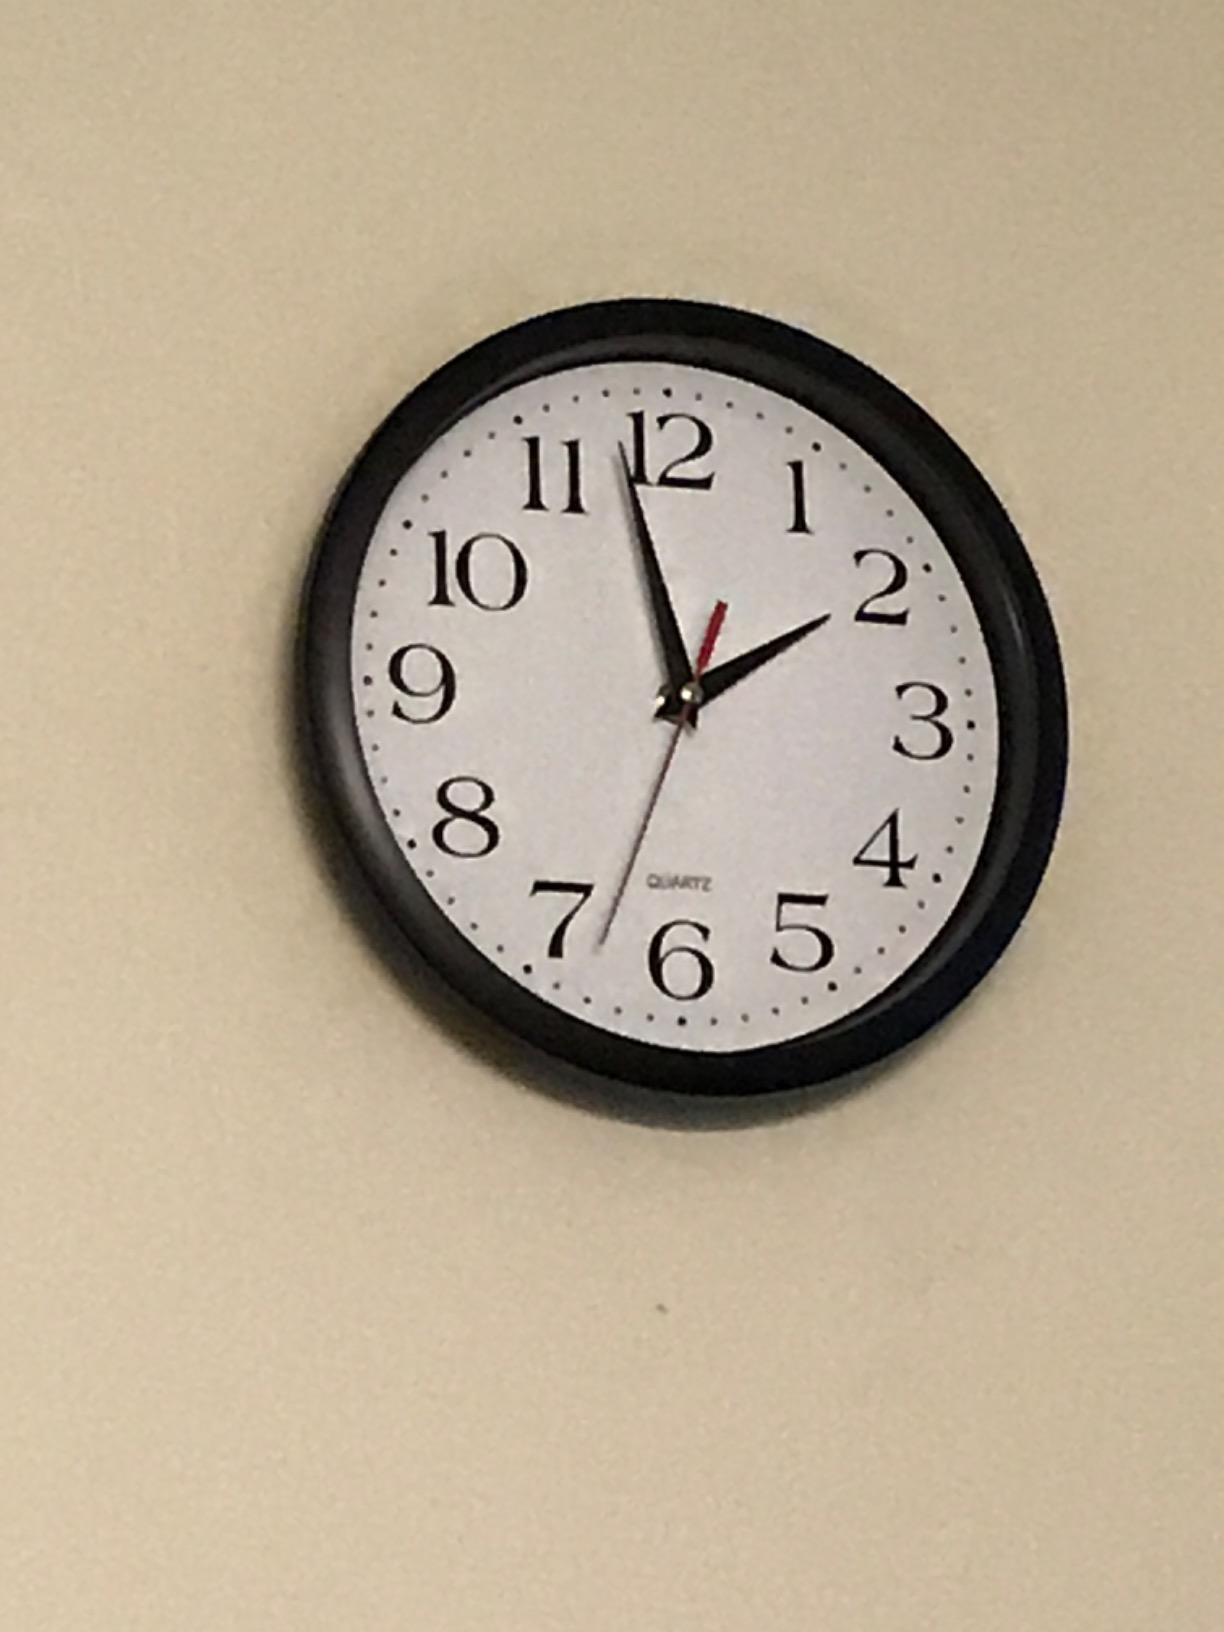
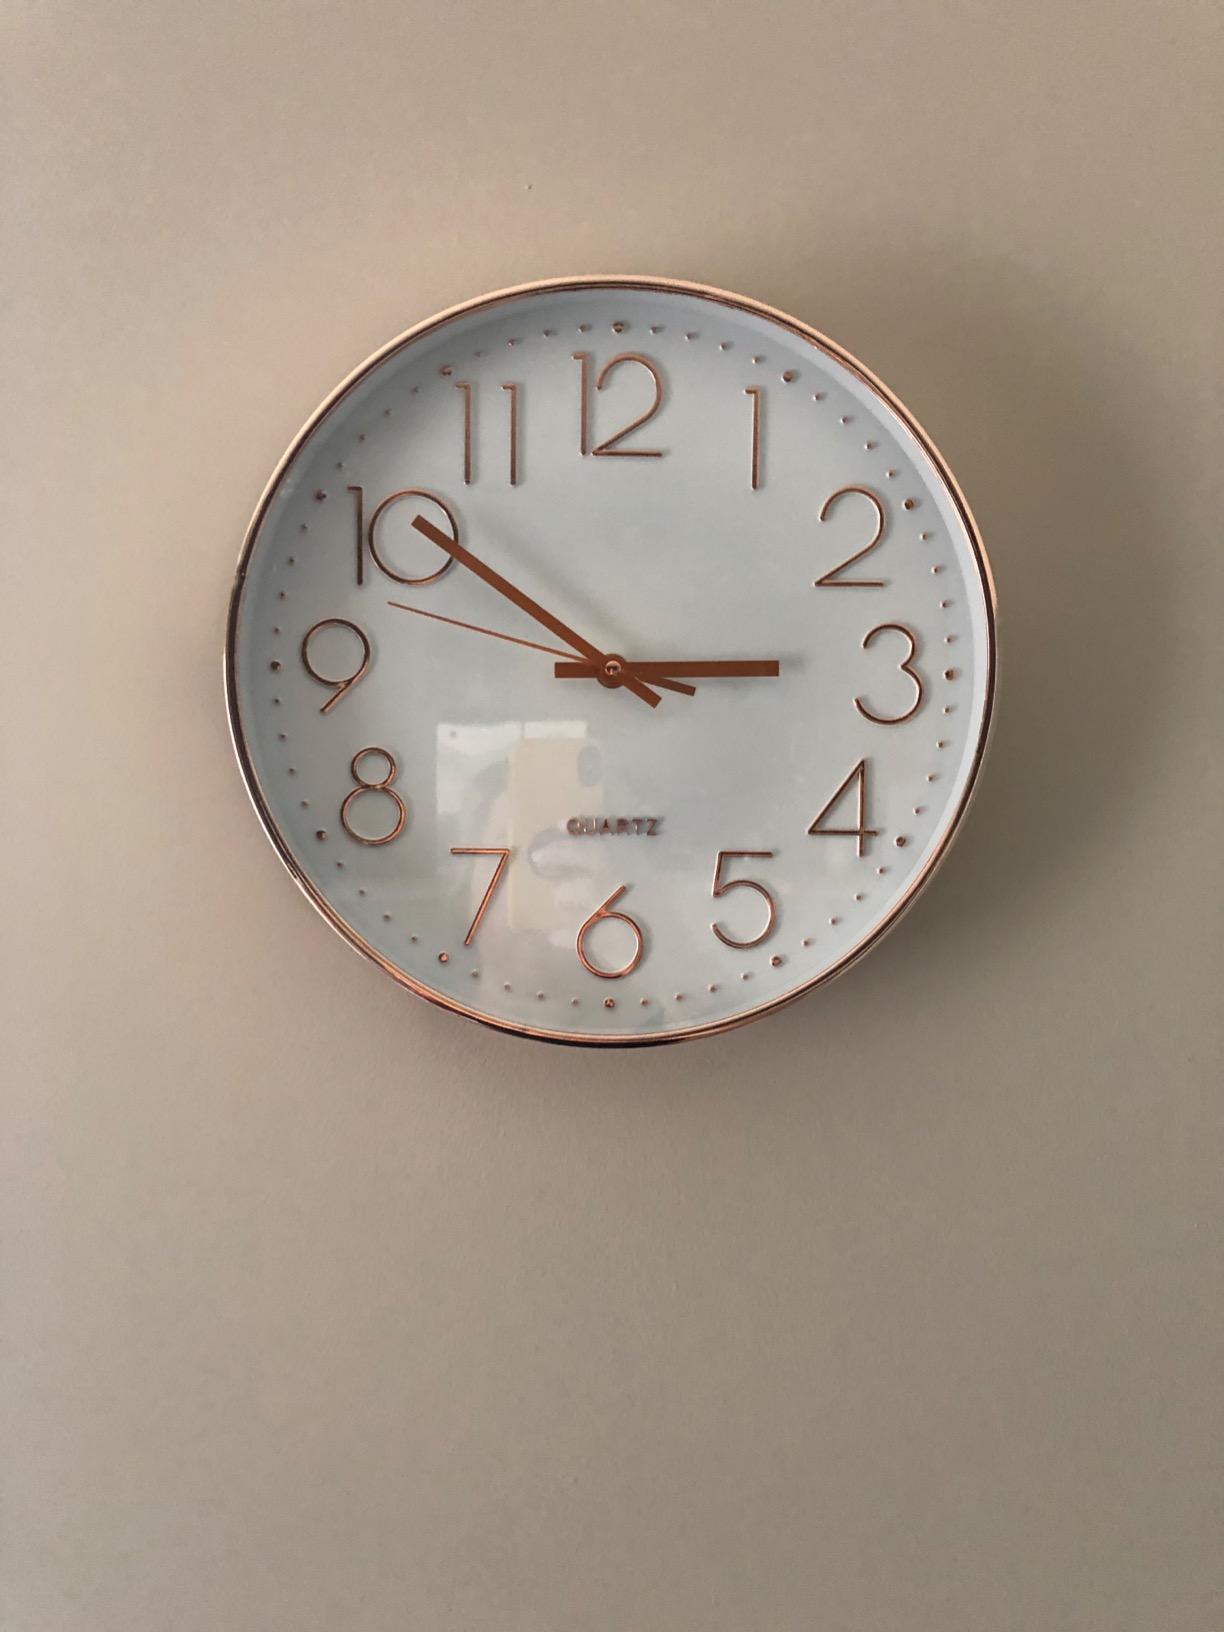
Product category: clock
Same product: no